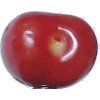
Label: Cherry 2